Dayton Daily News

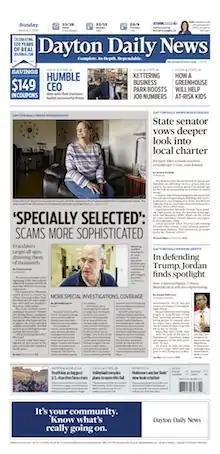
Front page on March 3, 2019

The Dayton Daily News (DDN) is a daily newspaper published in Dayton, Ohio. It is owned by Cox Enterprises, Inc., a privately held global conglomerate headquartered in Atlanta, Georgia, United States, with approximately 55,000 employees and $21 billion in total revenue. Its major operating subsidiaries are Cox Communications, Cox Automotive, and Ohio Newspapers (including the "Dayton Daily News", "Springfield News-Sun" and the "Journal-News" papers).